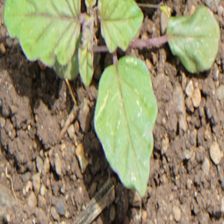
Weed species: Punarnava _(Boerhaavia diffusa)